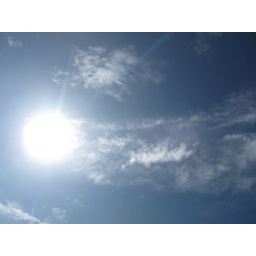
sun getting in the way of my sunny cloud shot. The sky was so dang blue